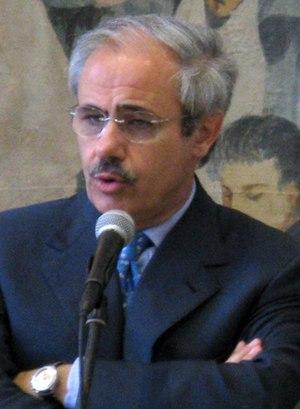
Raffaele Lombardo est une personnalité politique italienne, fondateur du Mouvement pour l'autonomie.